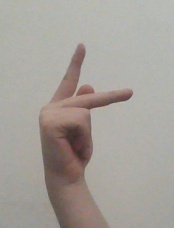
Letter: dha